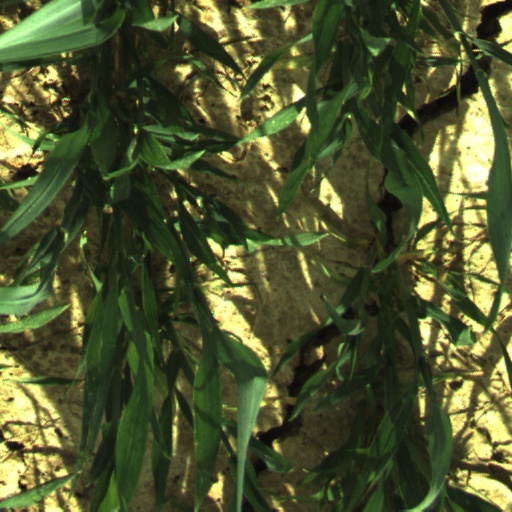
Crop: wheat